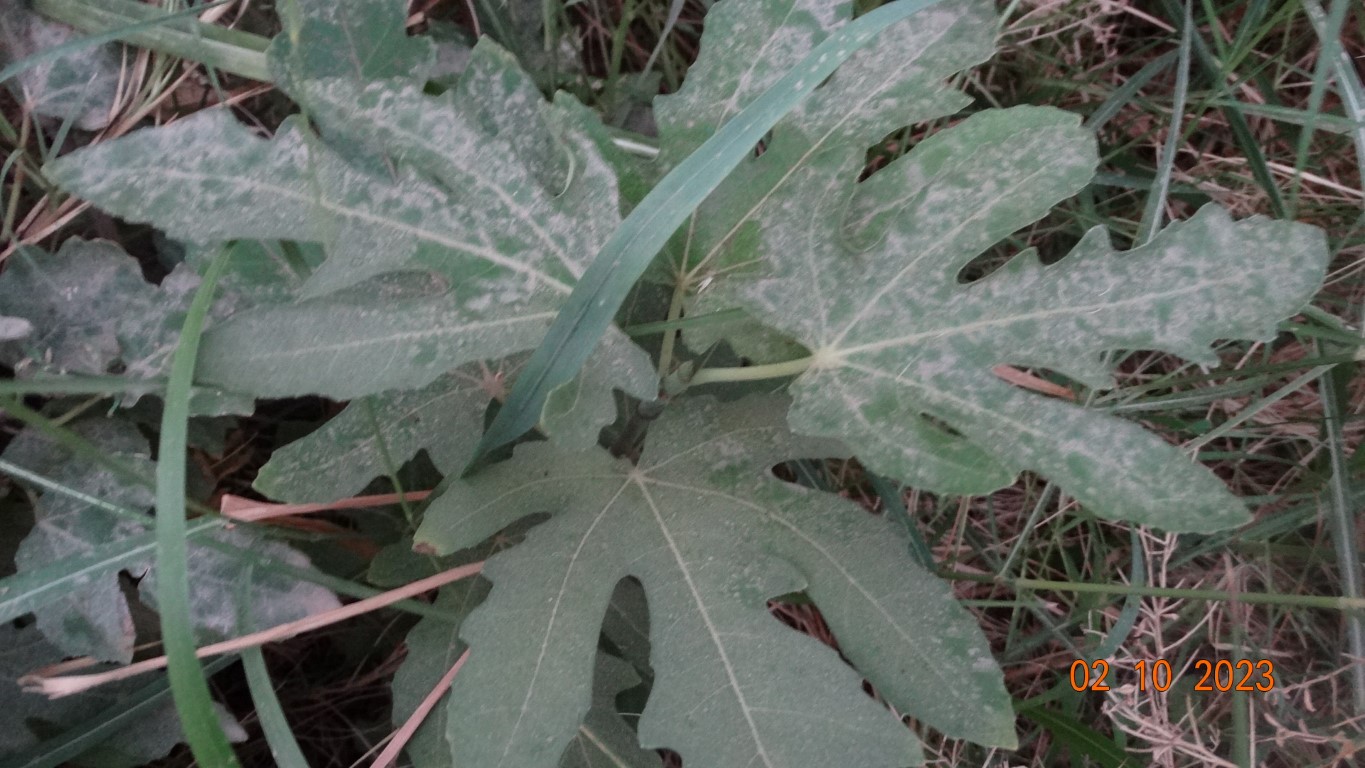
Label: healthy